Shutter Island (film)

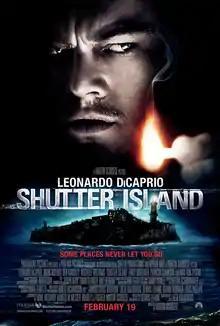
Theatrical release poster

Shutter Island is a 2010 American neo-noir psychological thriller film directed by Martin Scorsese. It was adapted by Laeta Kalogridis from the 2003 novel of the same name by Dennis Lehane, about a Deputy U.S. Marshal who comes to Shutter Island to investigate a psychiatric facility after one of the patients goes missing. It stars Leonardo DiCaprio and Mark Ruffalo, with Ben Kingsley, Max von Sydow and Michelle Williams in supporting roles.